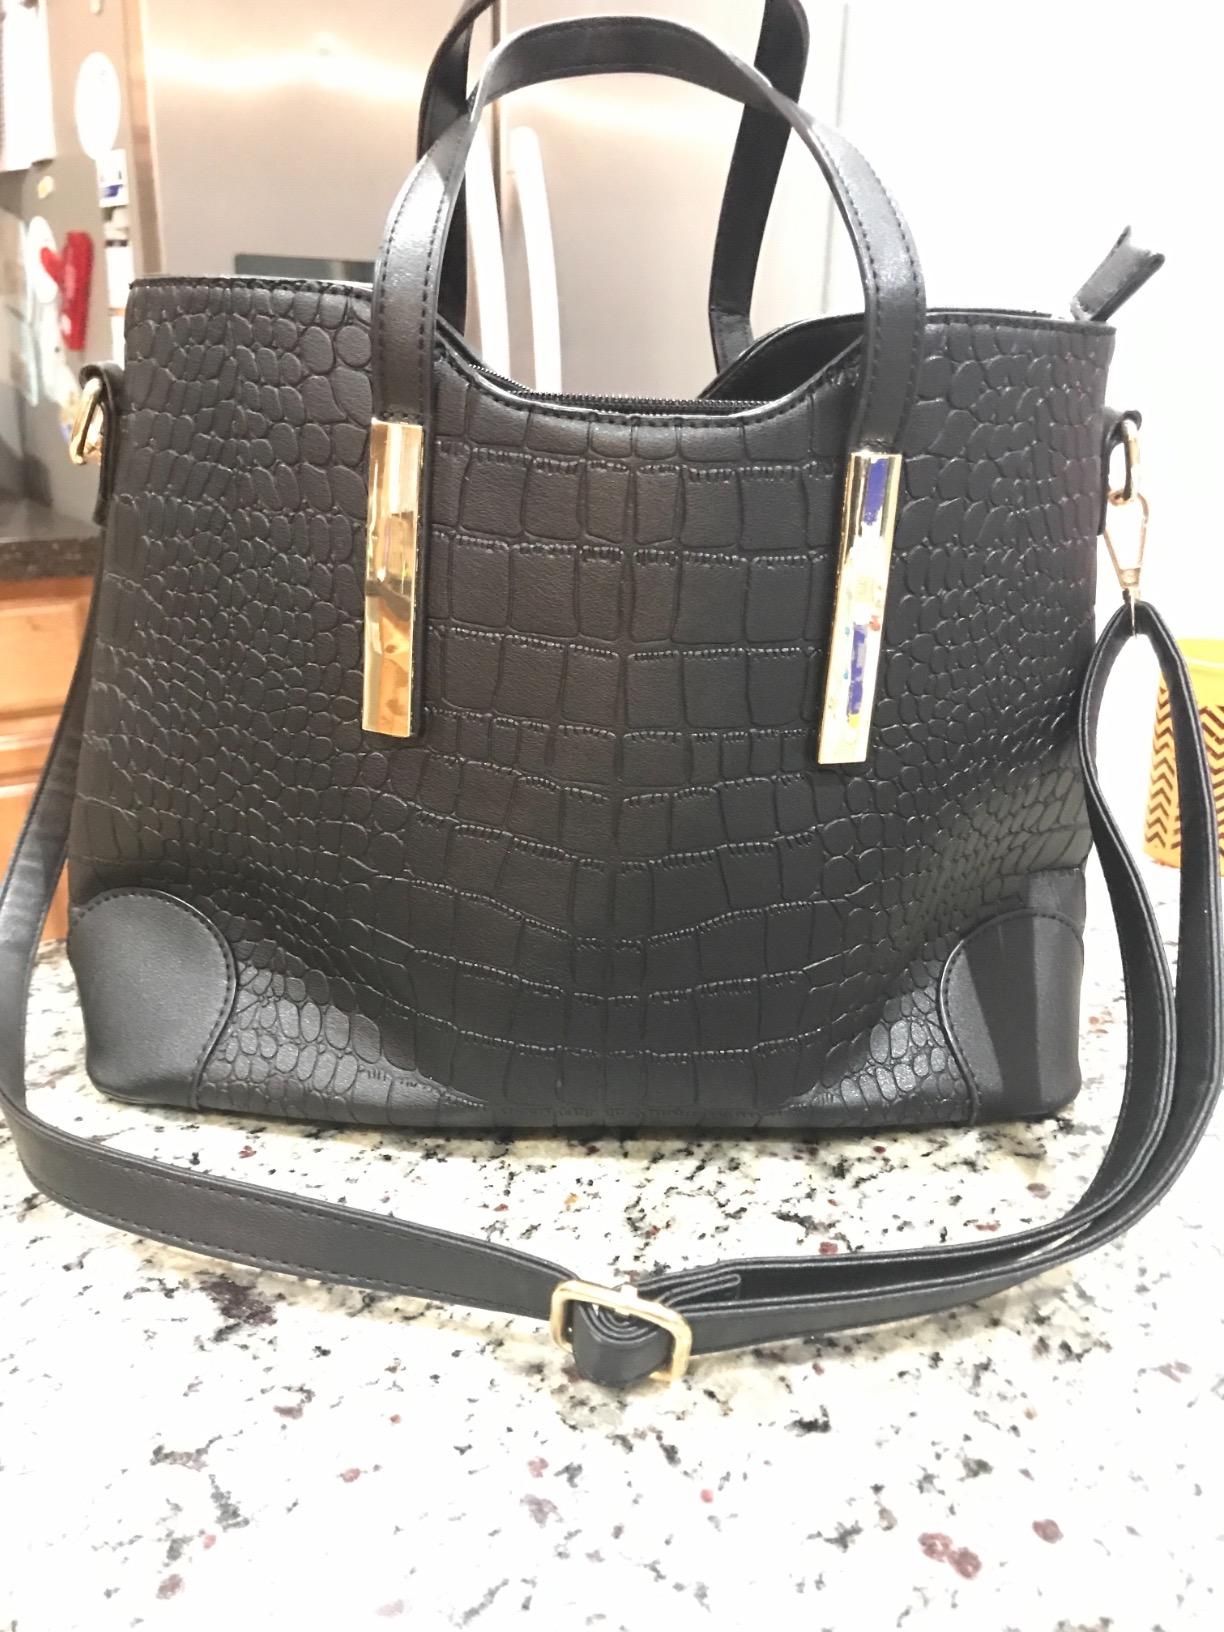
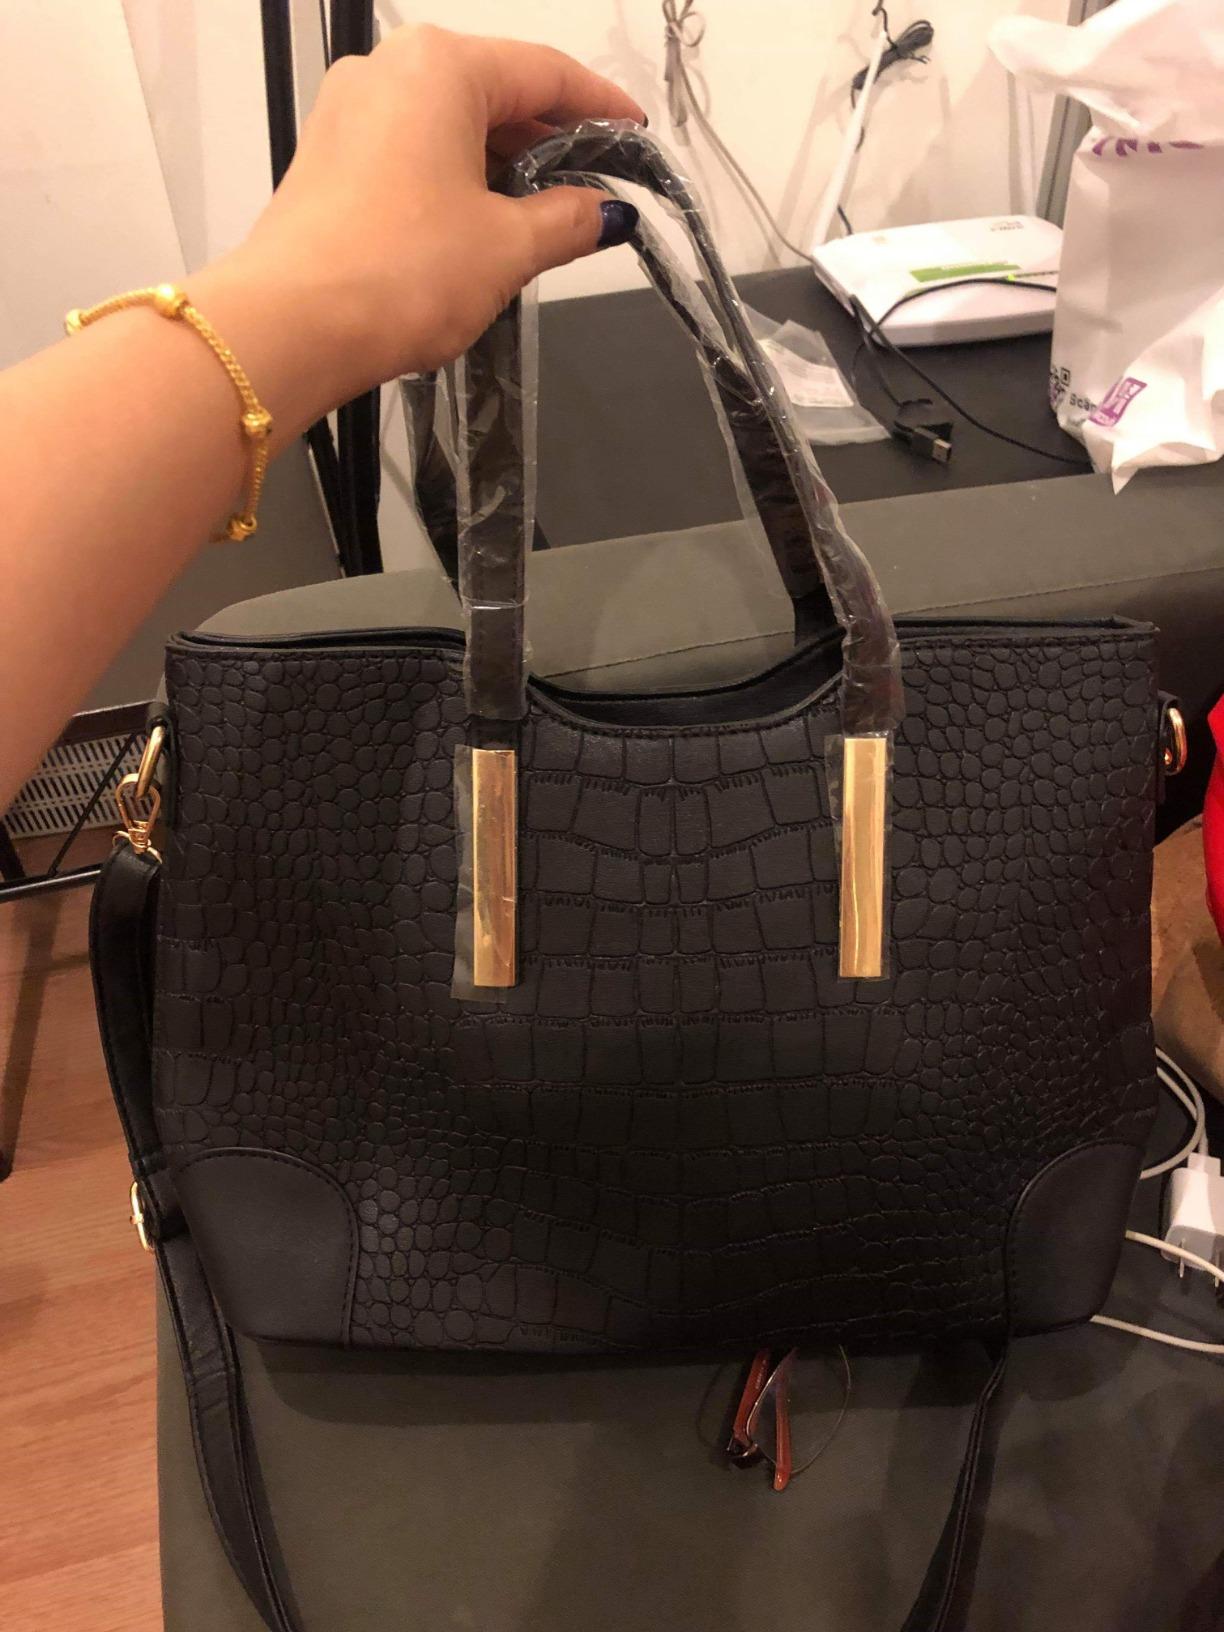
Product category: accessories_handbag
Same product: yes